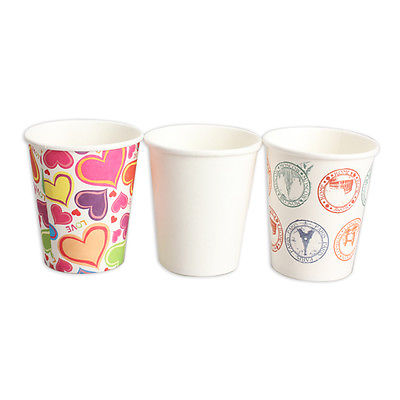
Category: lamp